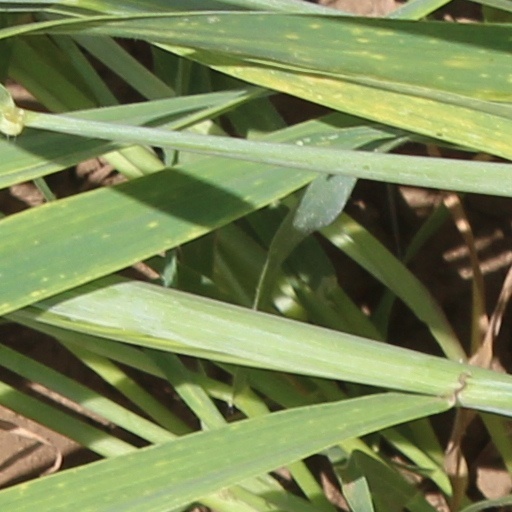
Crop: wheat